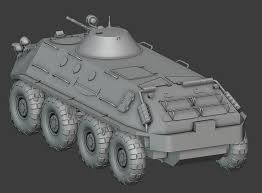
Label: BTR